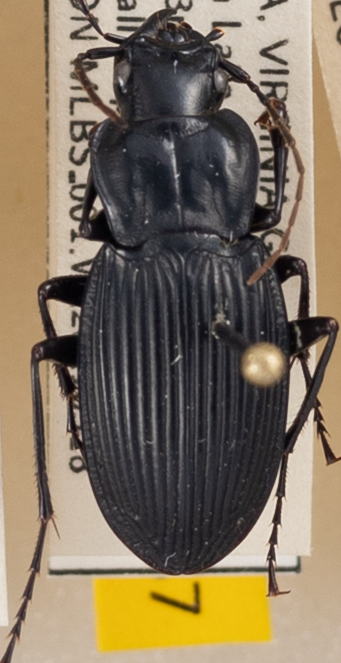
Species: Dicaelus teter
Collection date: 2021-05-18
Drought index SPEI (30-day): -1.082
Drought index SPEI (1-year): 1.06
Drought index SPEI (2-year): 1.45